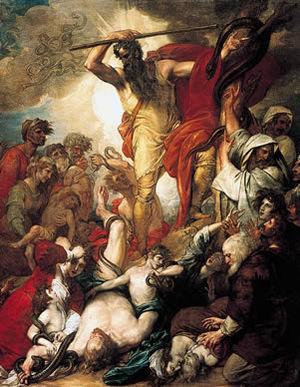
Le bâton de Moïse est un symbole religieux juif, repris dans les traditions chrétienne et musulmane. Dans sa version avec le serpent d'airain il est nommé Nehustan.